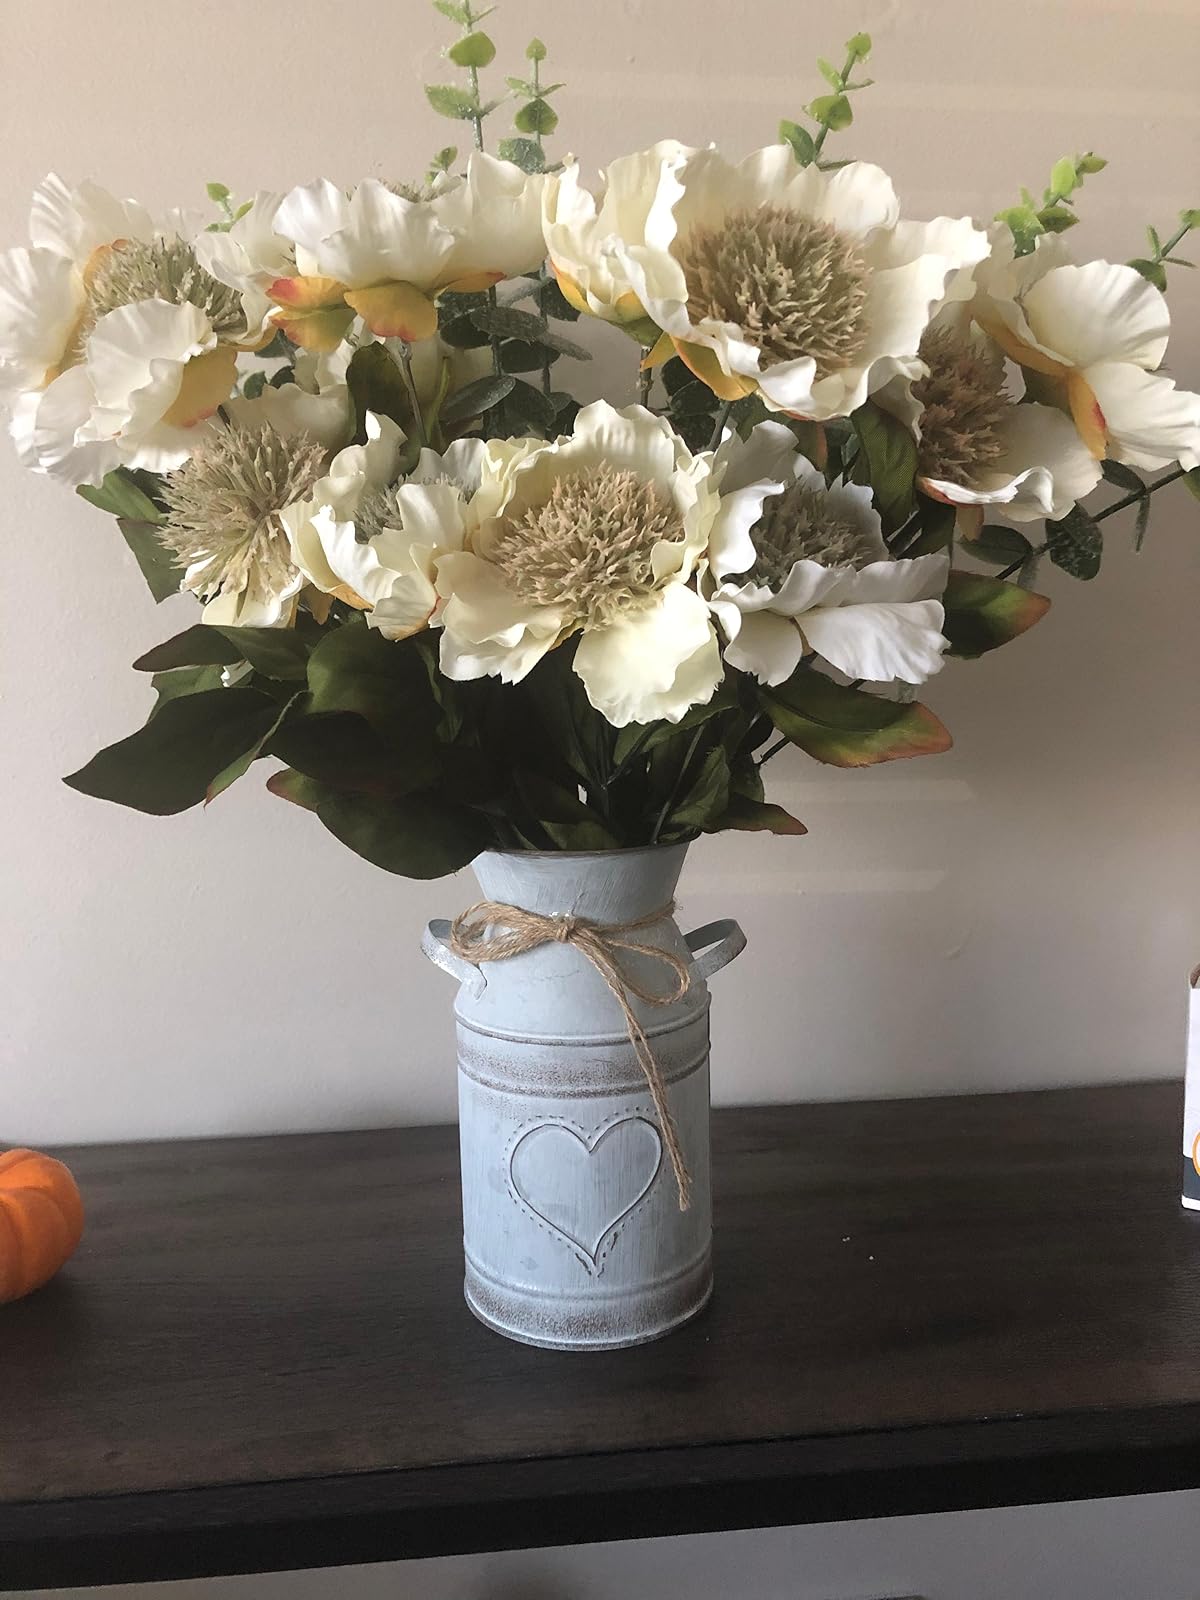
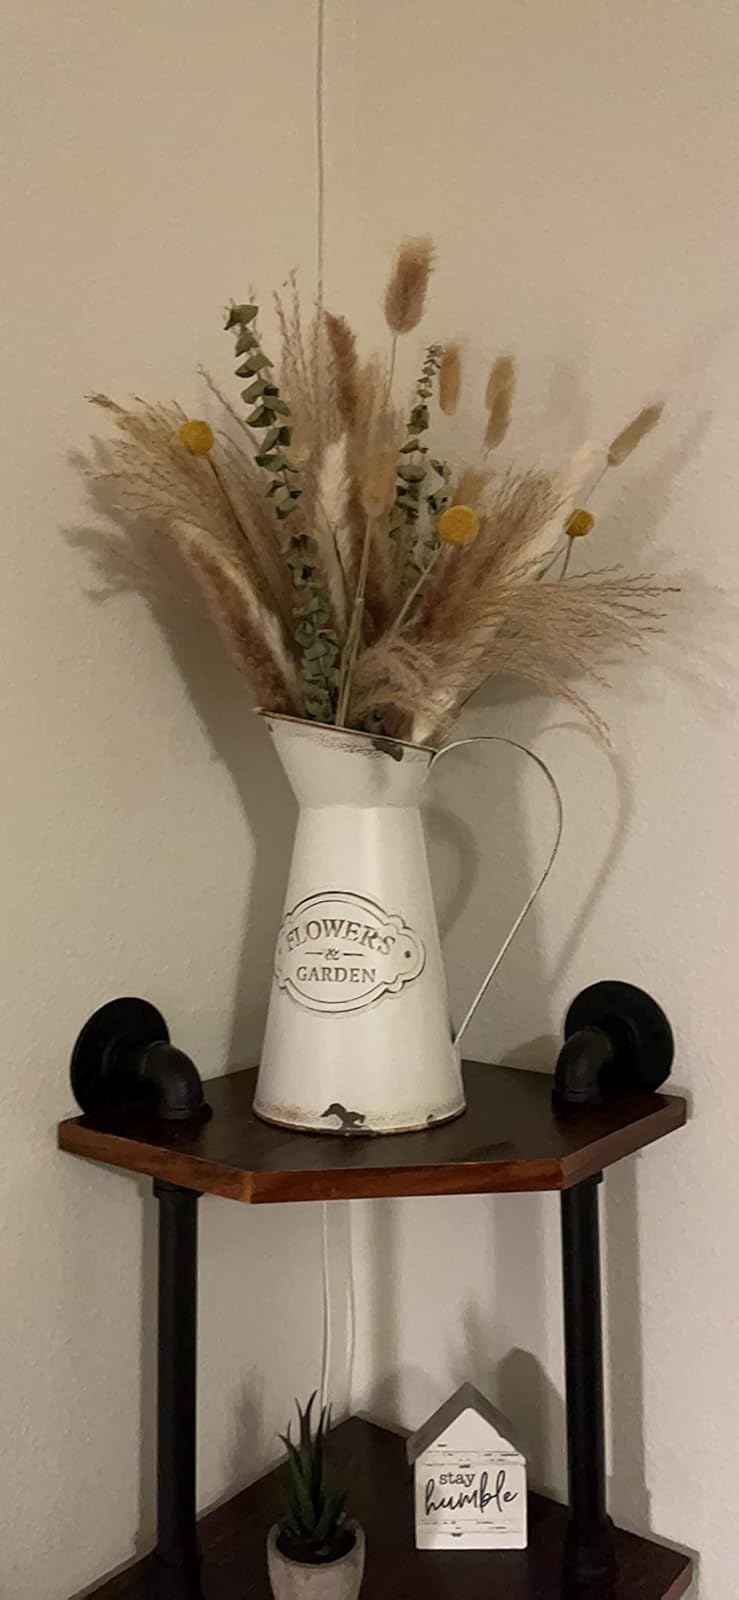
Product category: vase
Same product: no